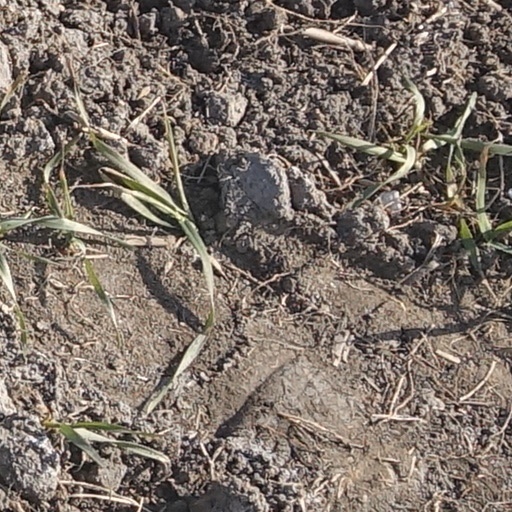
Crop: wheat